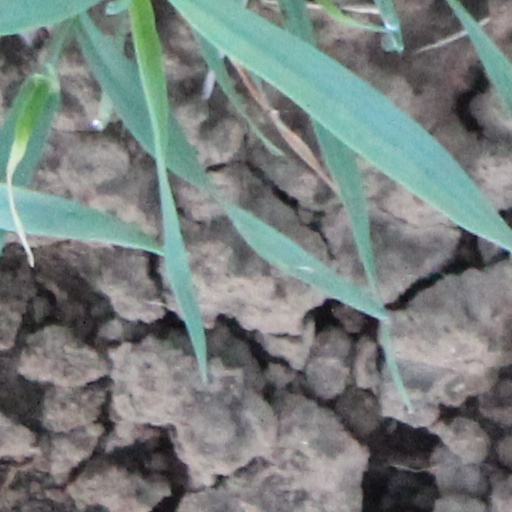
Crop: wheat